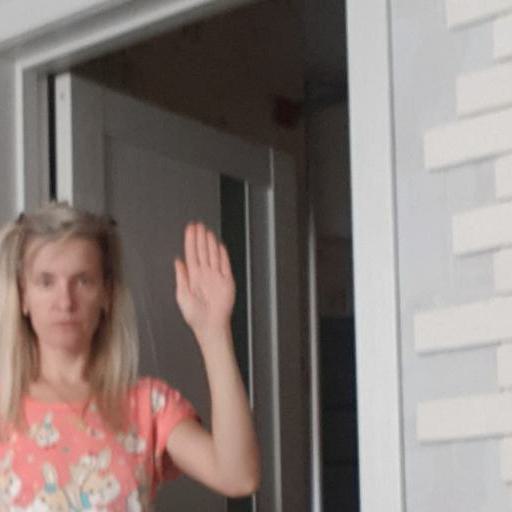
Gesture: stop